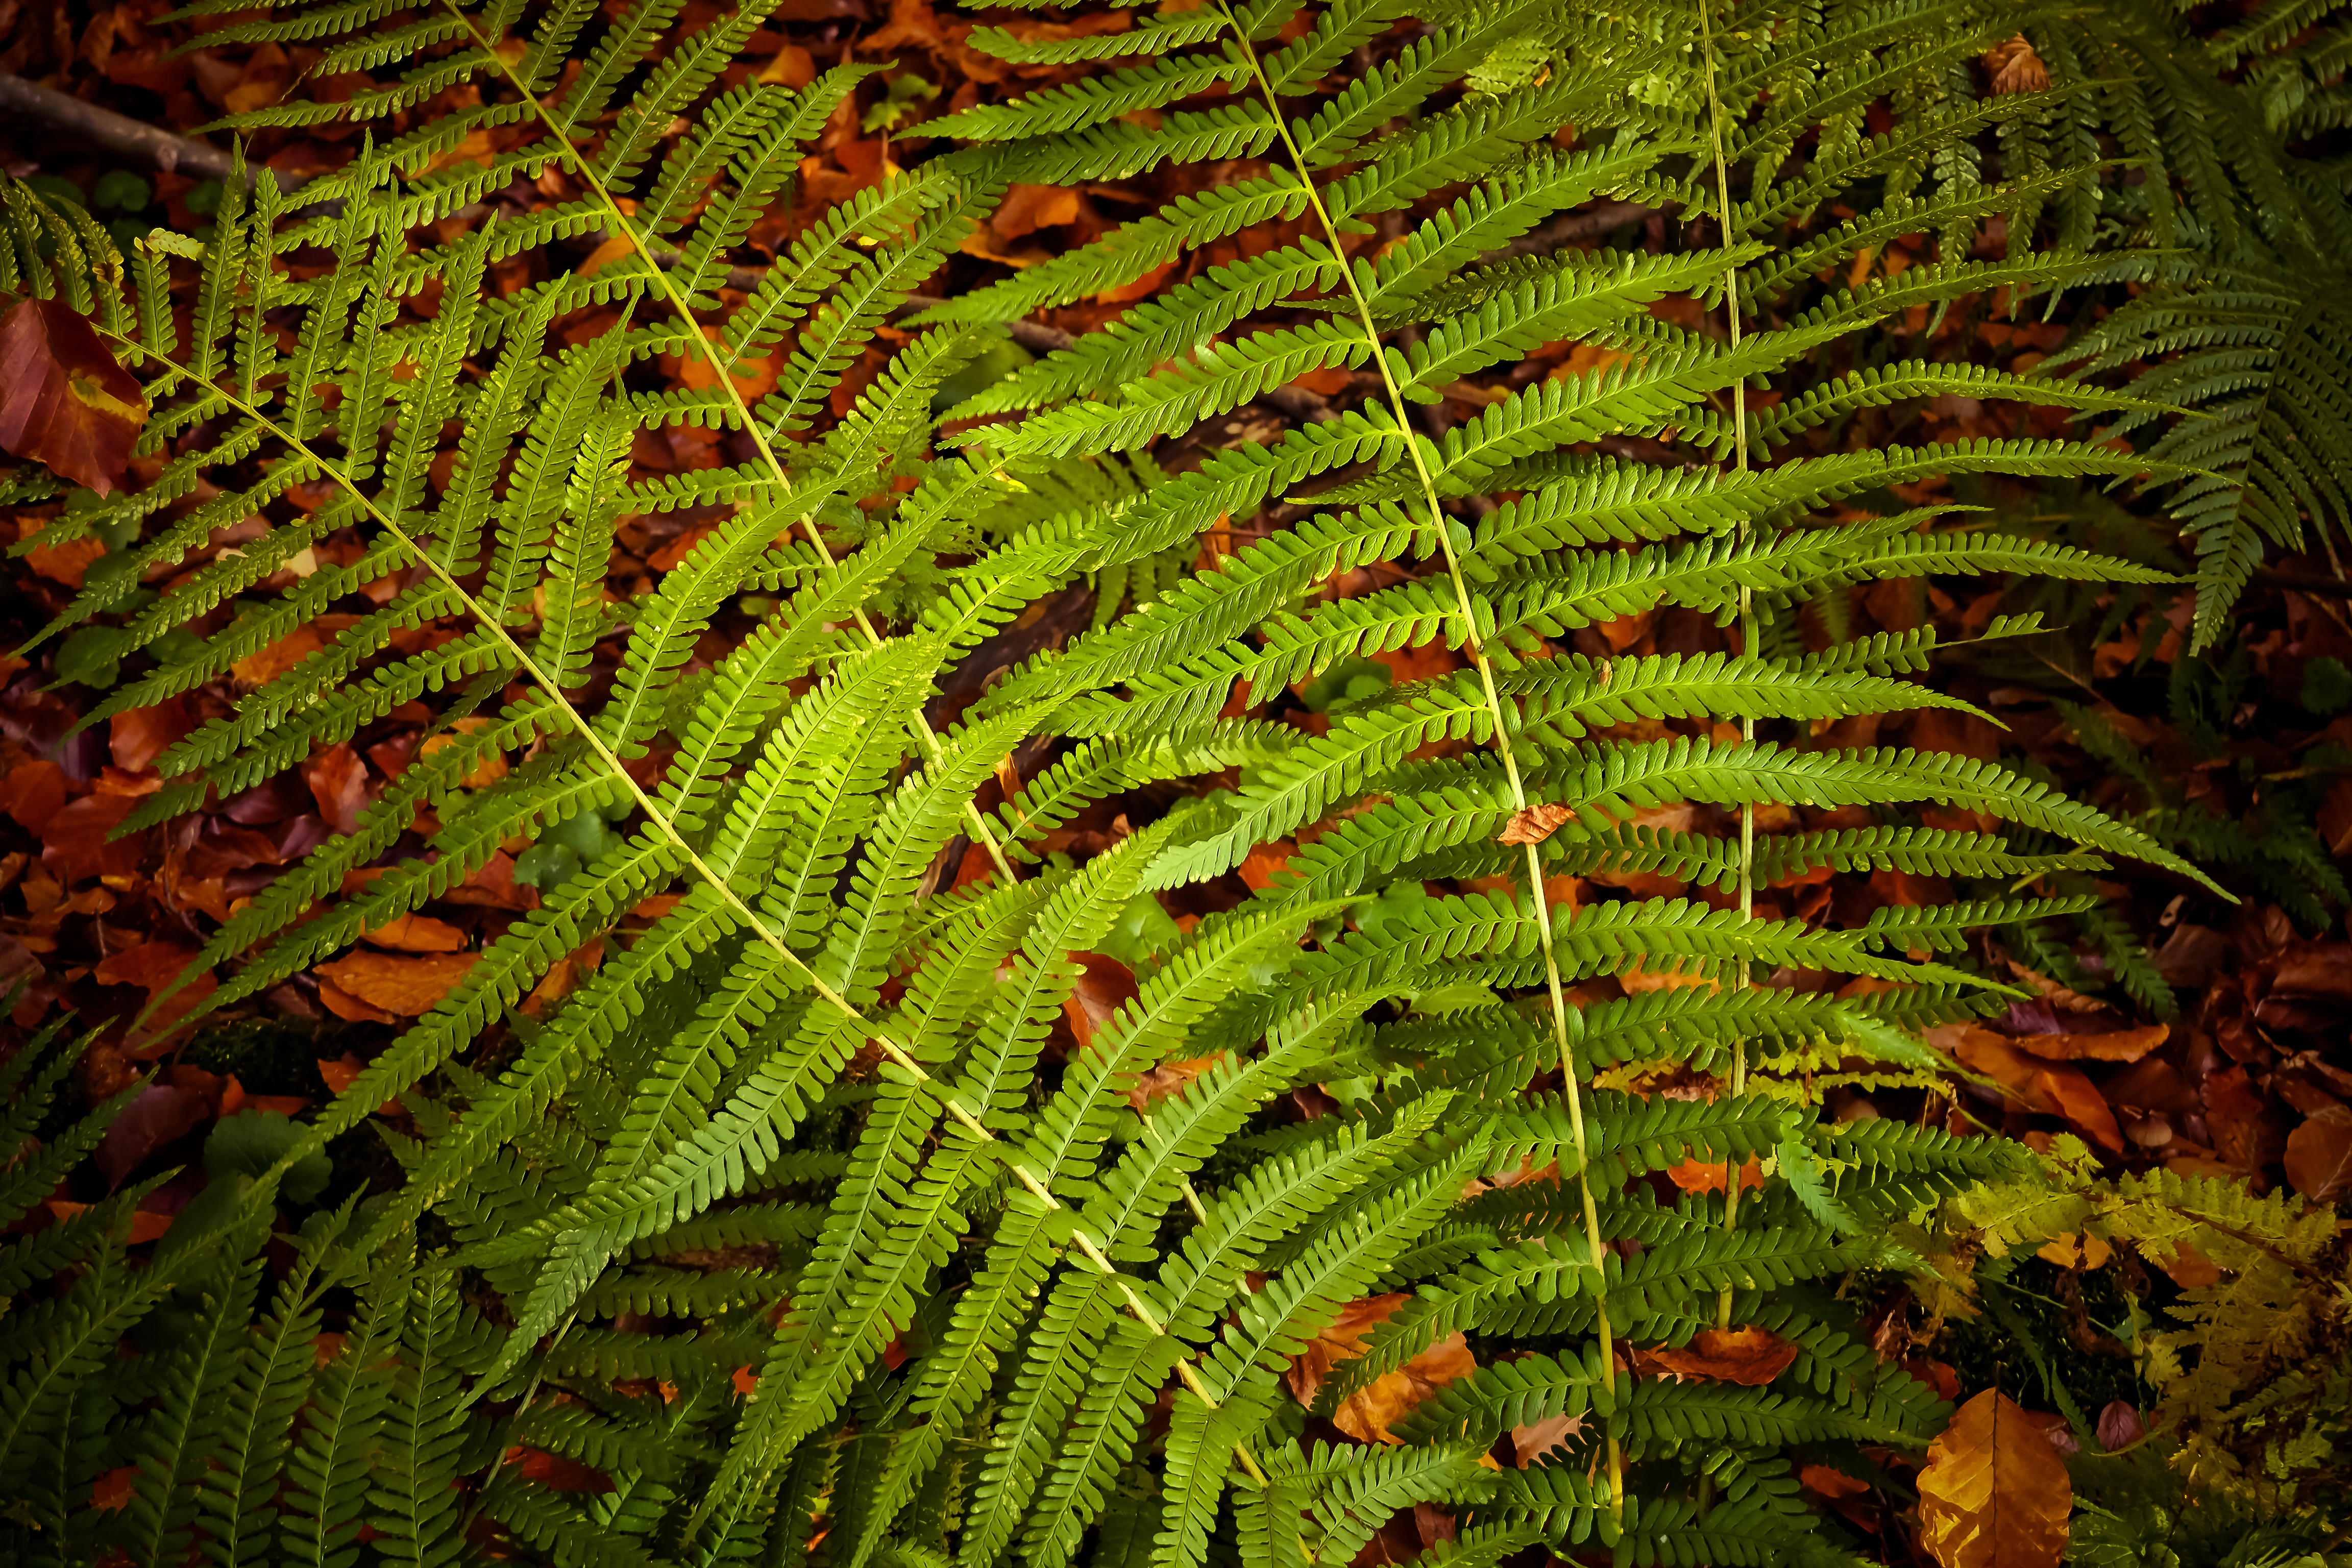
nature, forest, plant, leaf, flower, green, jungle, botany, flora, fern, green plant, lichen, leaves, vegetation, rainforest, leaf fern, fern plant, wedel, fiddlehead, forest plants, plant stem, land plant, ferns and horsetails, vascular plant, ostrich fern